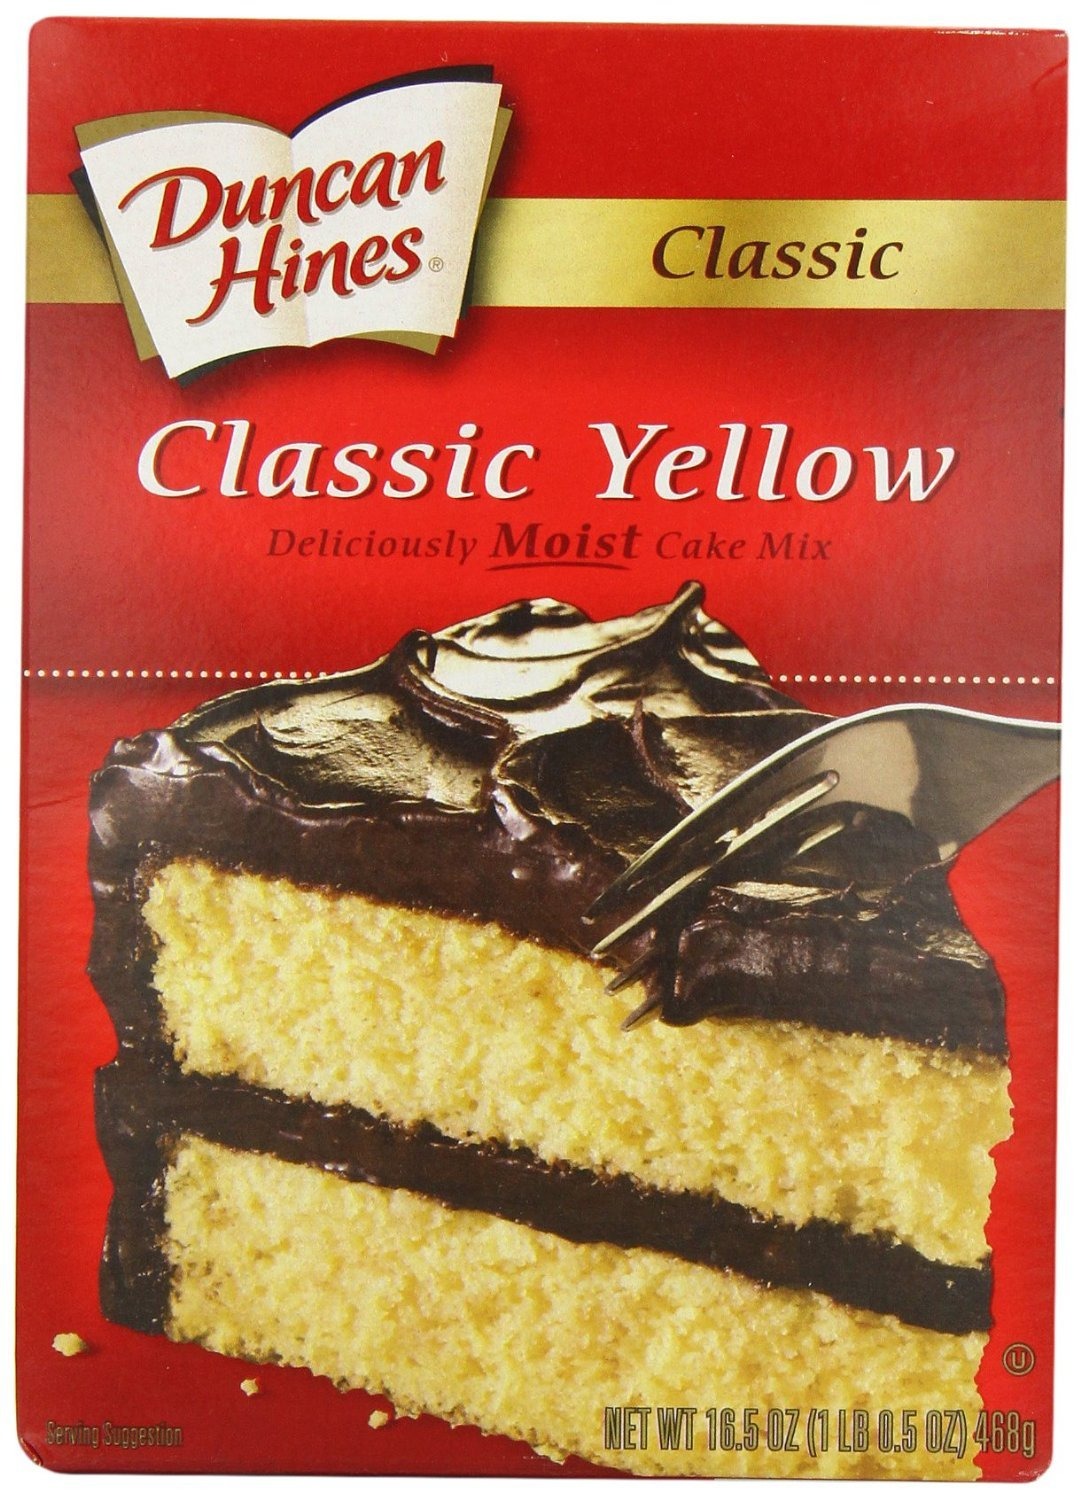
Item Name: Duncan Hines Classic Yellow Cake Mix
Bullet Point 1: Premium cake mix
Bullet Point 2: Kosher
Product Description: America's favorite cake. Everyone you love deserves duncan hines. when you bake a cake it's likely a special treat for the special people in your life. you care enough to take the time to bake a cake, so make it the moistest, most delicious cake you can. make it duncan hines..
Value: 16.5
Unit: Ounce

Price: 1.57